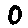
Label: 0